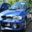
Label: automobile